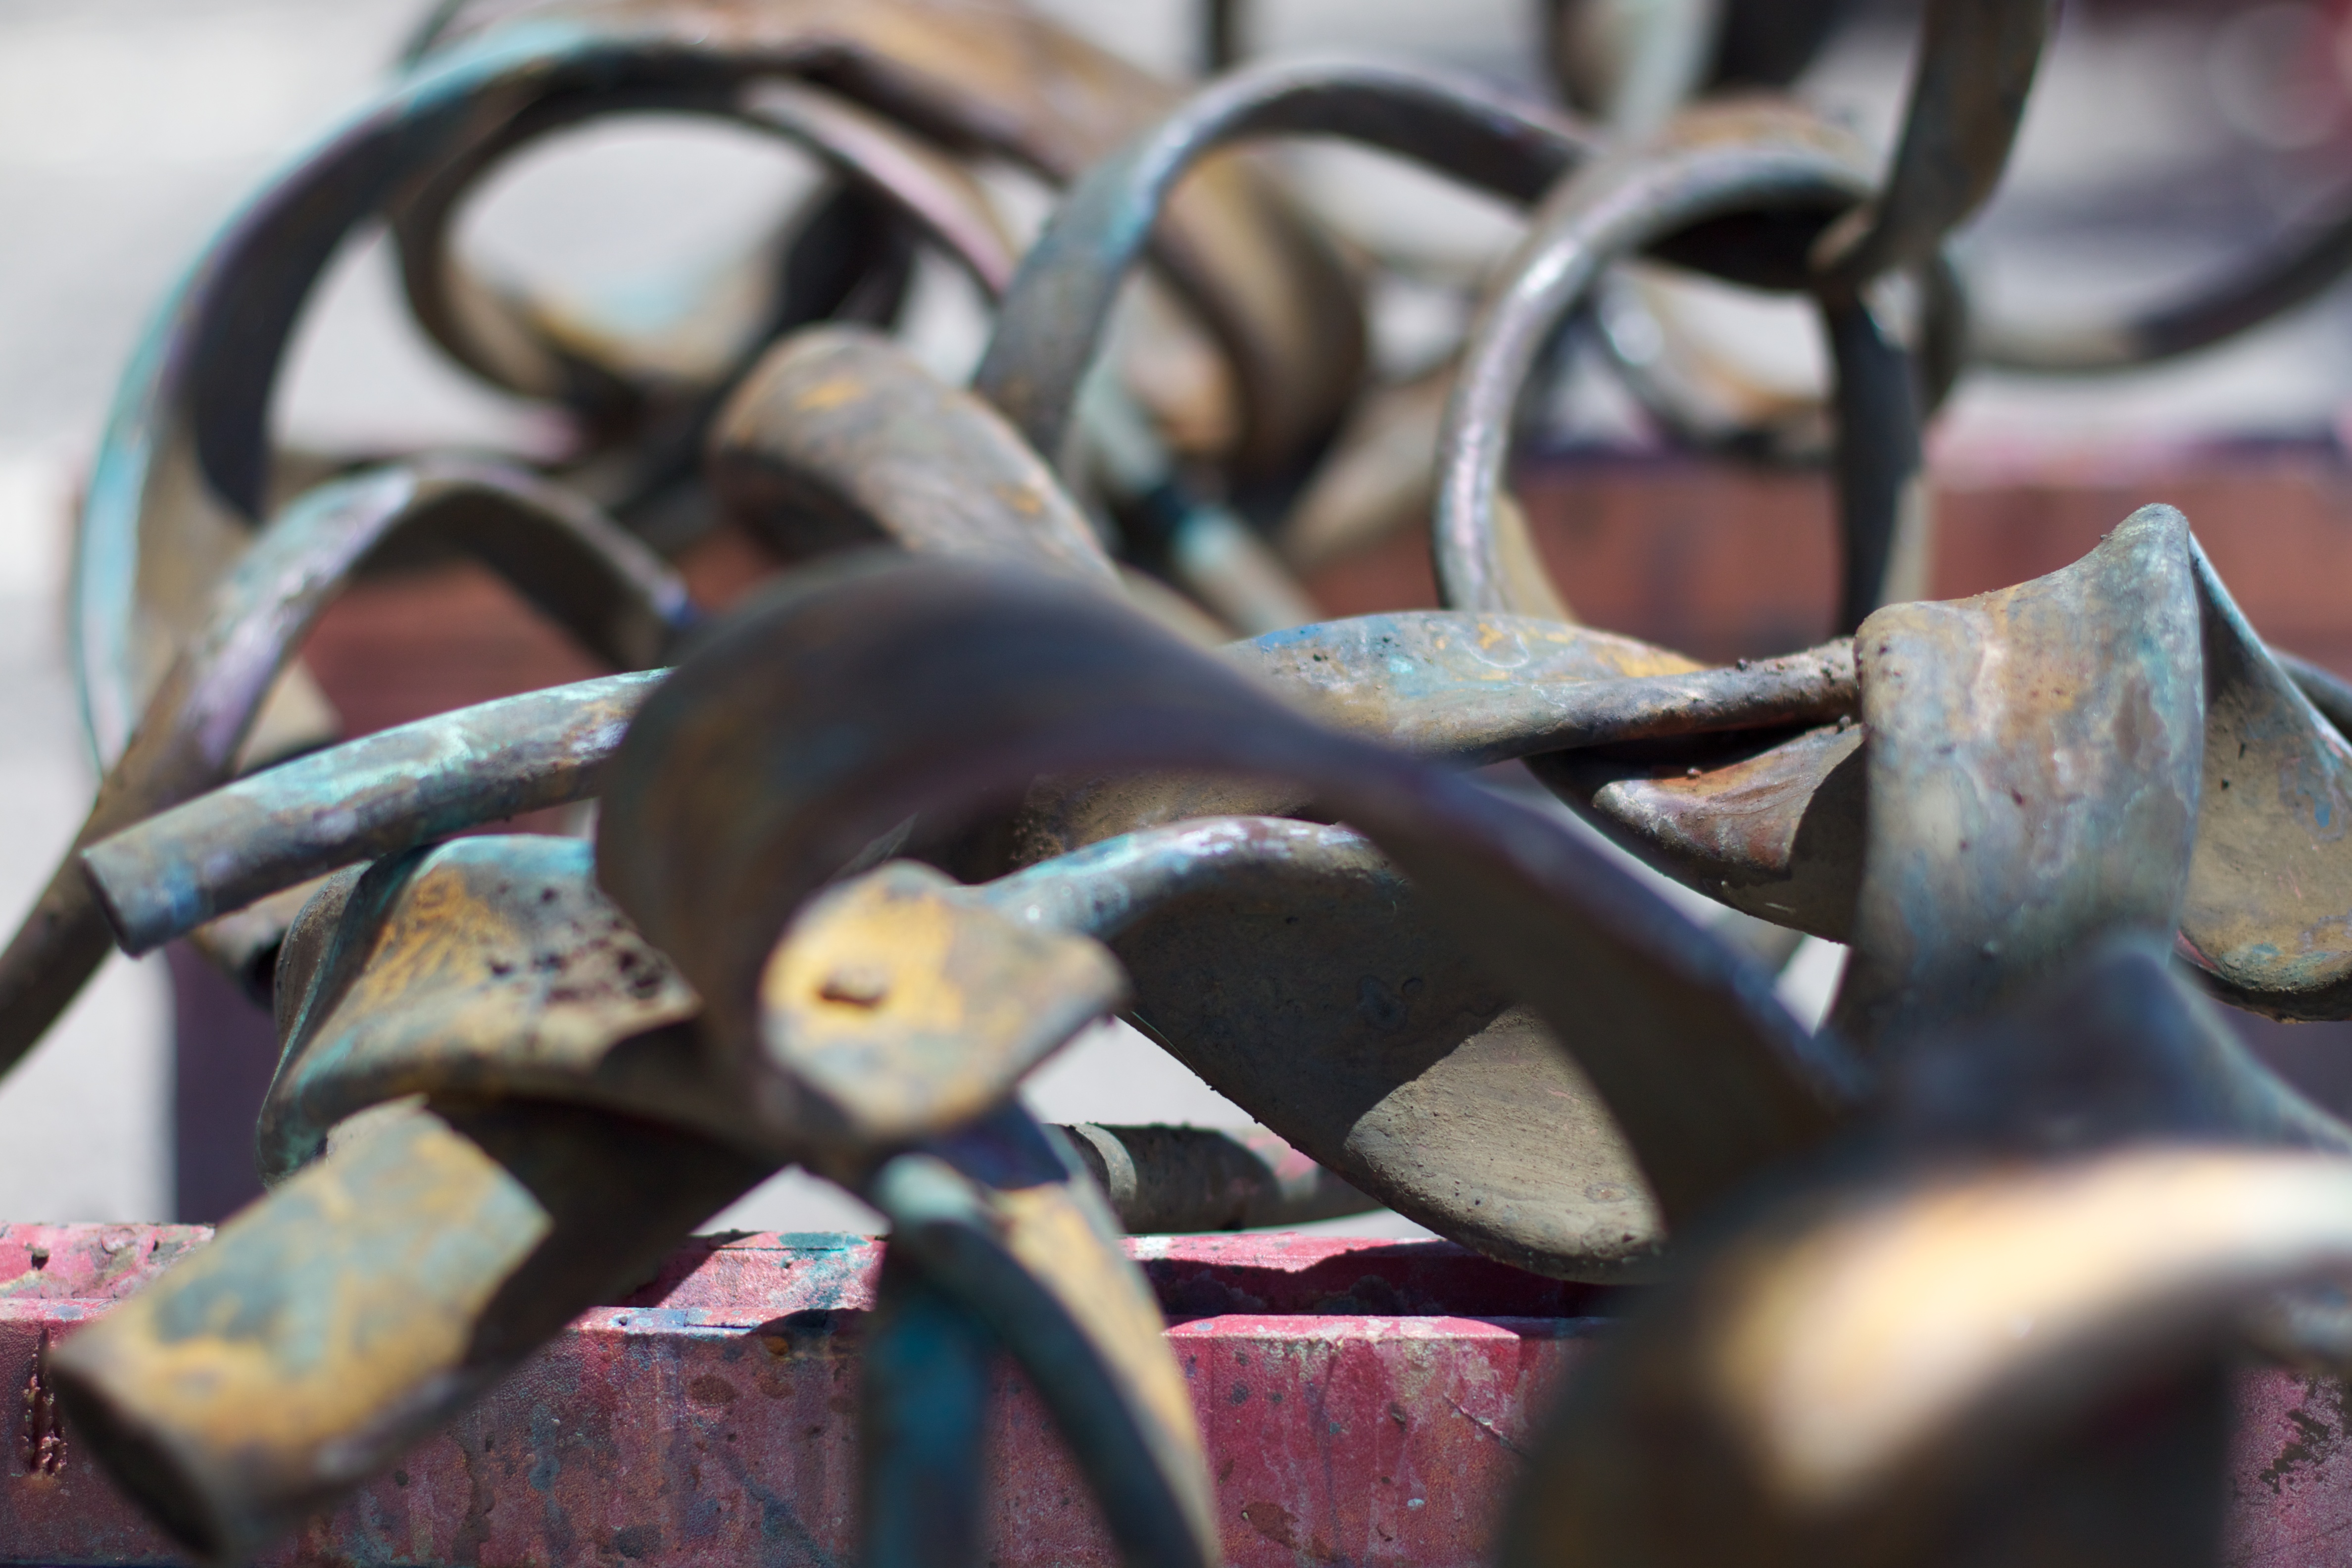
wood, flower, material, close up, art, iron, odyssey, scrap, macro photography